Montréal-Est

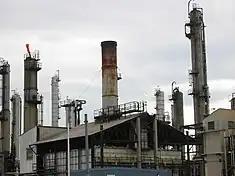
Gulf Montreal Refinery

There are three refineries that make up the majority of the Montreal Oil Refining Centre: